Seann William Scott

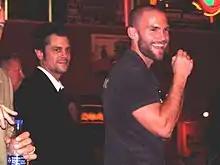

Scott won two Teen Choice Awards for Choice Sleazebag for his portrayal of Steve Stifler in "American Pie" and "American Pie 2", and received an MTV Movie Award for Best Dance Sequence for "American Wedding". He also shared an MTV Movie Award for Best Kiss with Jason Biggs for "American Pie 2".